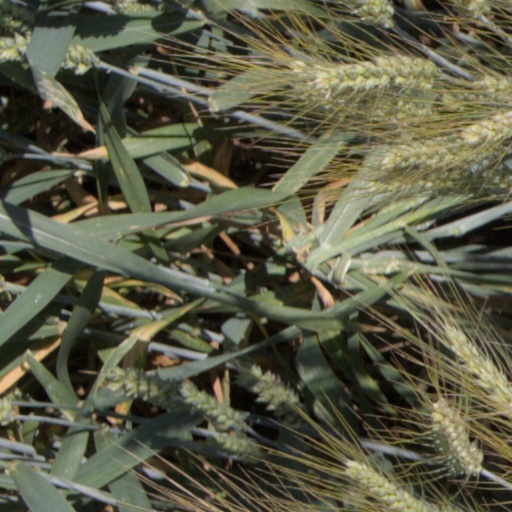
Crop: wheat